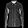
Label: Shirt